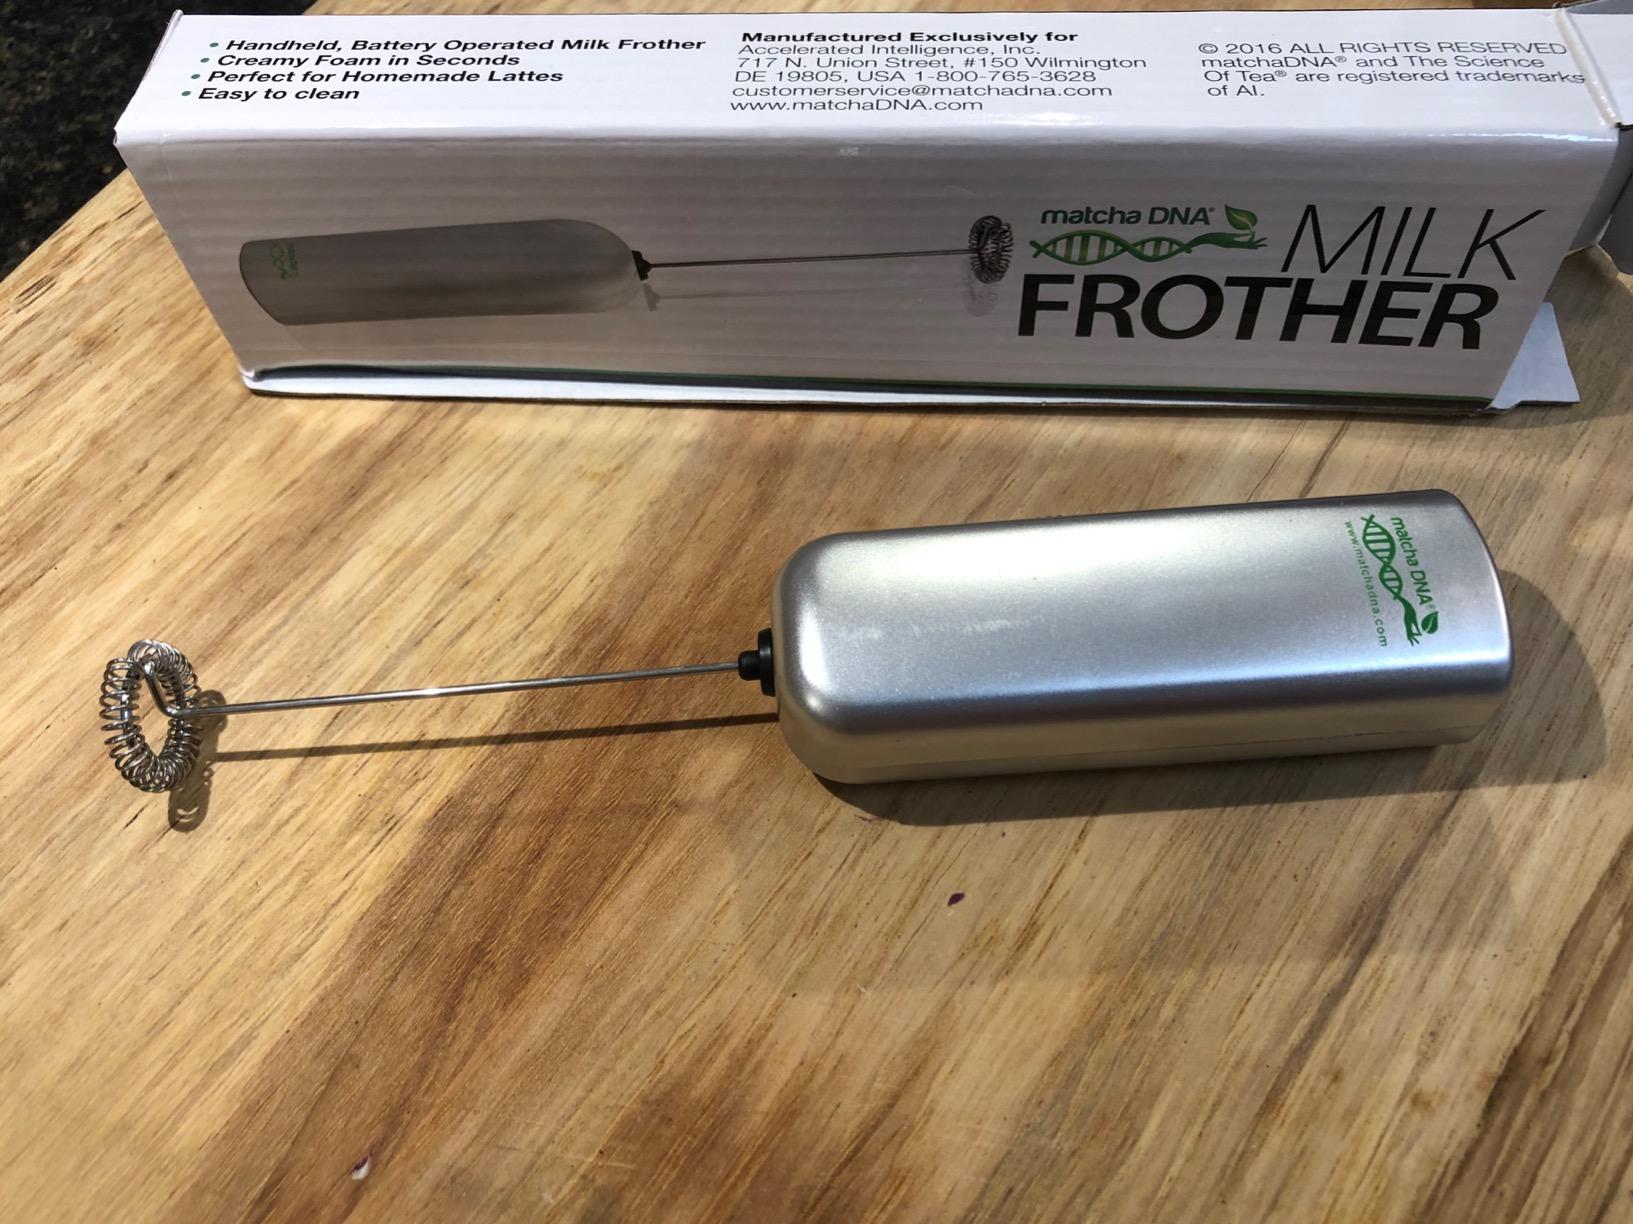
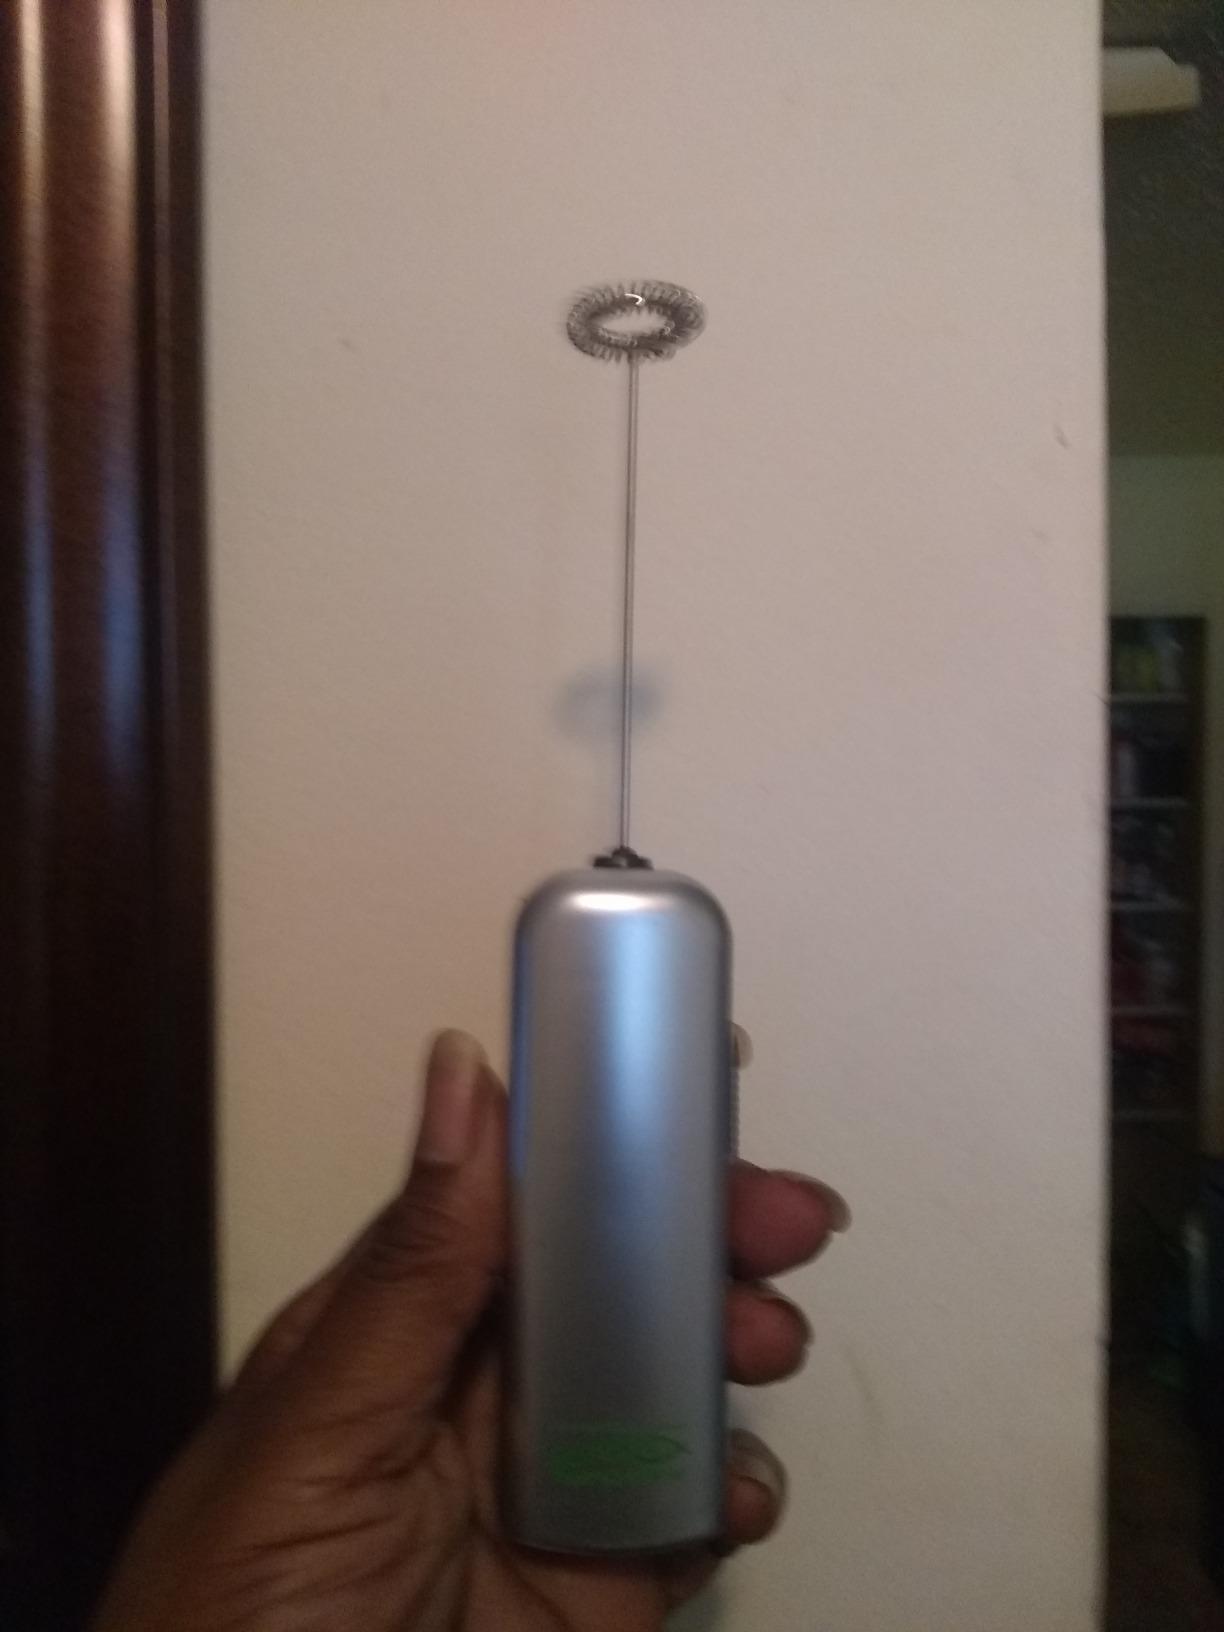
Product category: items_mixer
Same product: yes